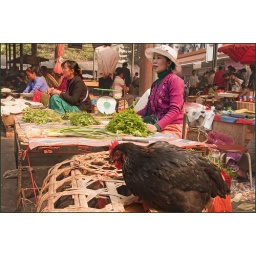
A hen waiting to be sold by the Water Dai traders in a local market in Jinghong, Yunnan Province.